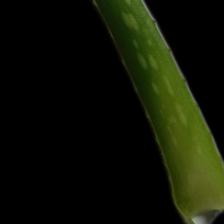
Plant: Aloe Vera